The Six Wives of Henry VIII (album)

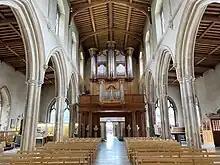
The organ of St Giles-without-Cripplegate, played on "Jane Seymour".

On "Jane Seymour", Wakeman had difficulty in achieving a satisfactory organ sound with his electronic instruments, so he sought permission to play a pipe organ at a church. He approached conductor Guy Protheroe, who suggested for him to enquire at St Giles-without-Cripplegate in Barbican. Wakeman later considered the church organ was the wrong instrument to portray Seymour's feeling towards Henry, and said it changed the overall mood of the track to what he originally intended. He wanted to avoid portraying strong religious connotations with the organ alone, so he added drums, a Thomas Goff model harpsichord, and Moog synthesizer. The original organ recording without the additional instruments was released on Wakeman's compilation release "Medium Rare", in 2002.